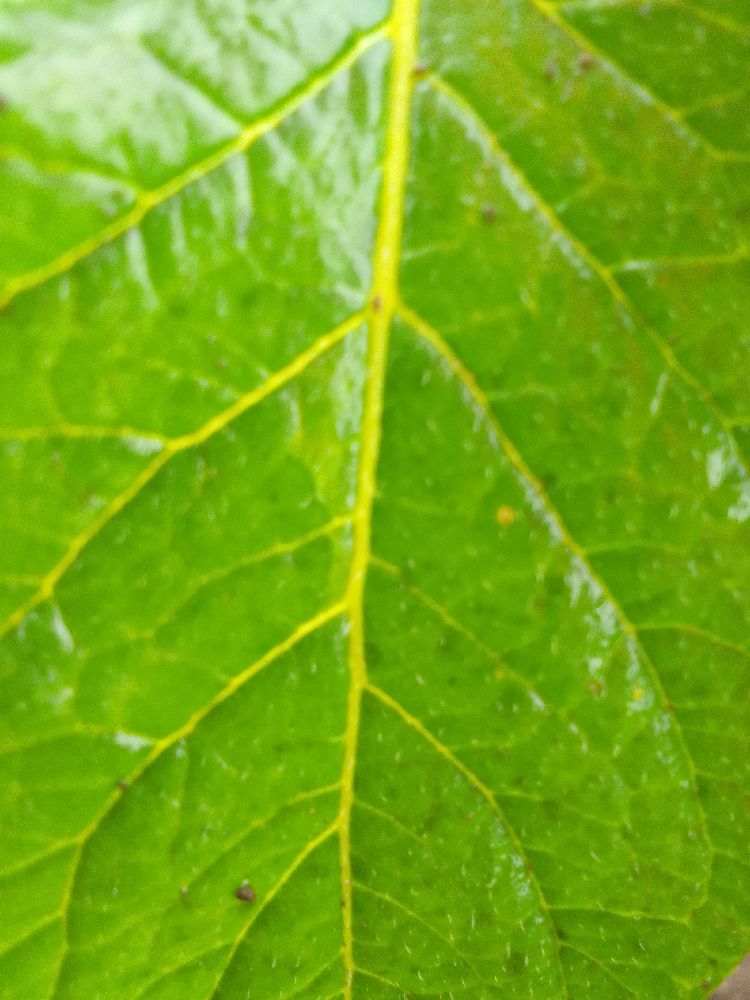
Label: Healthy